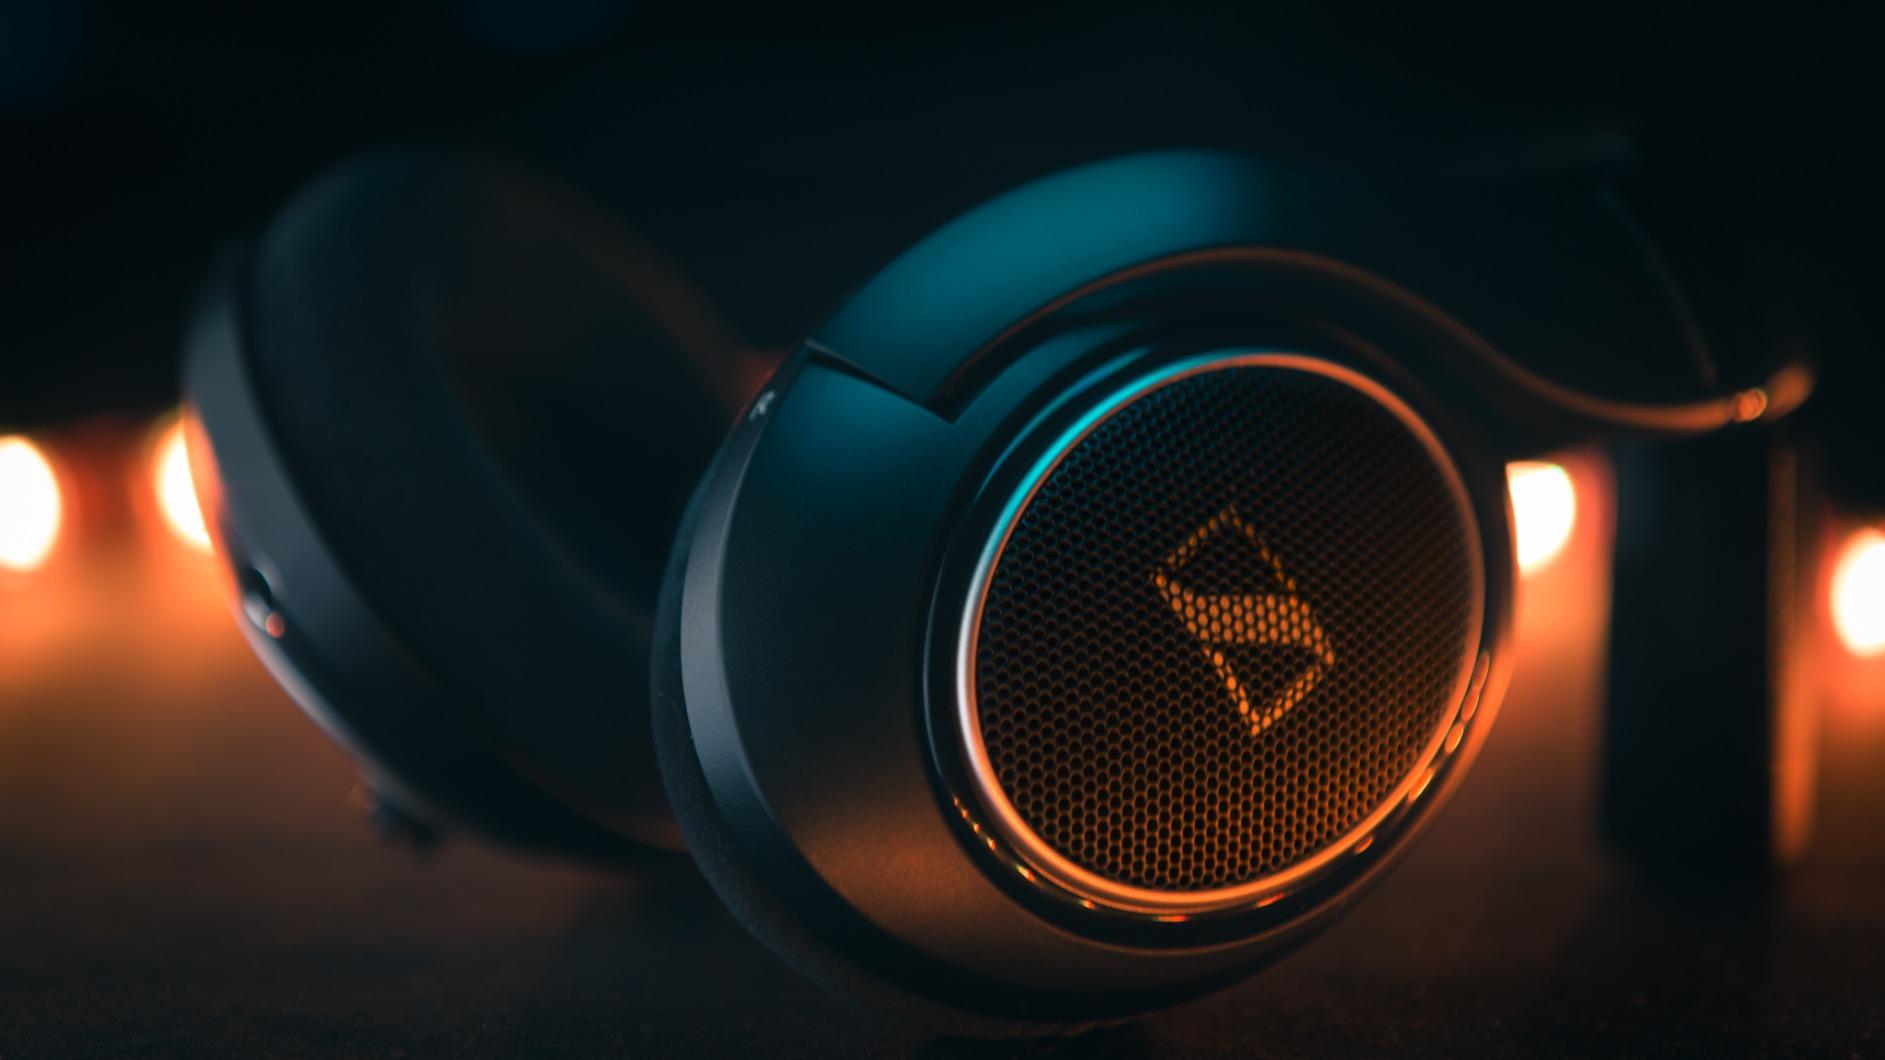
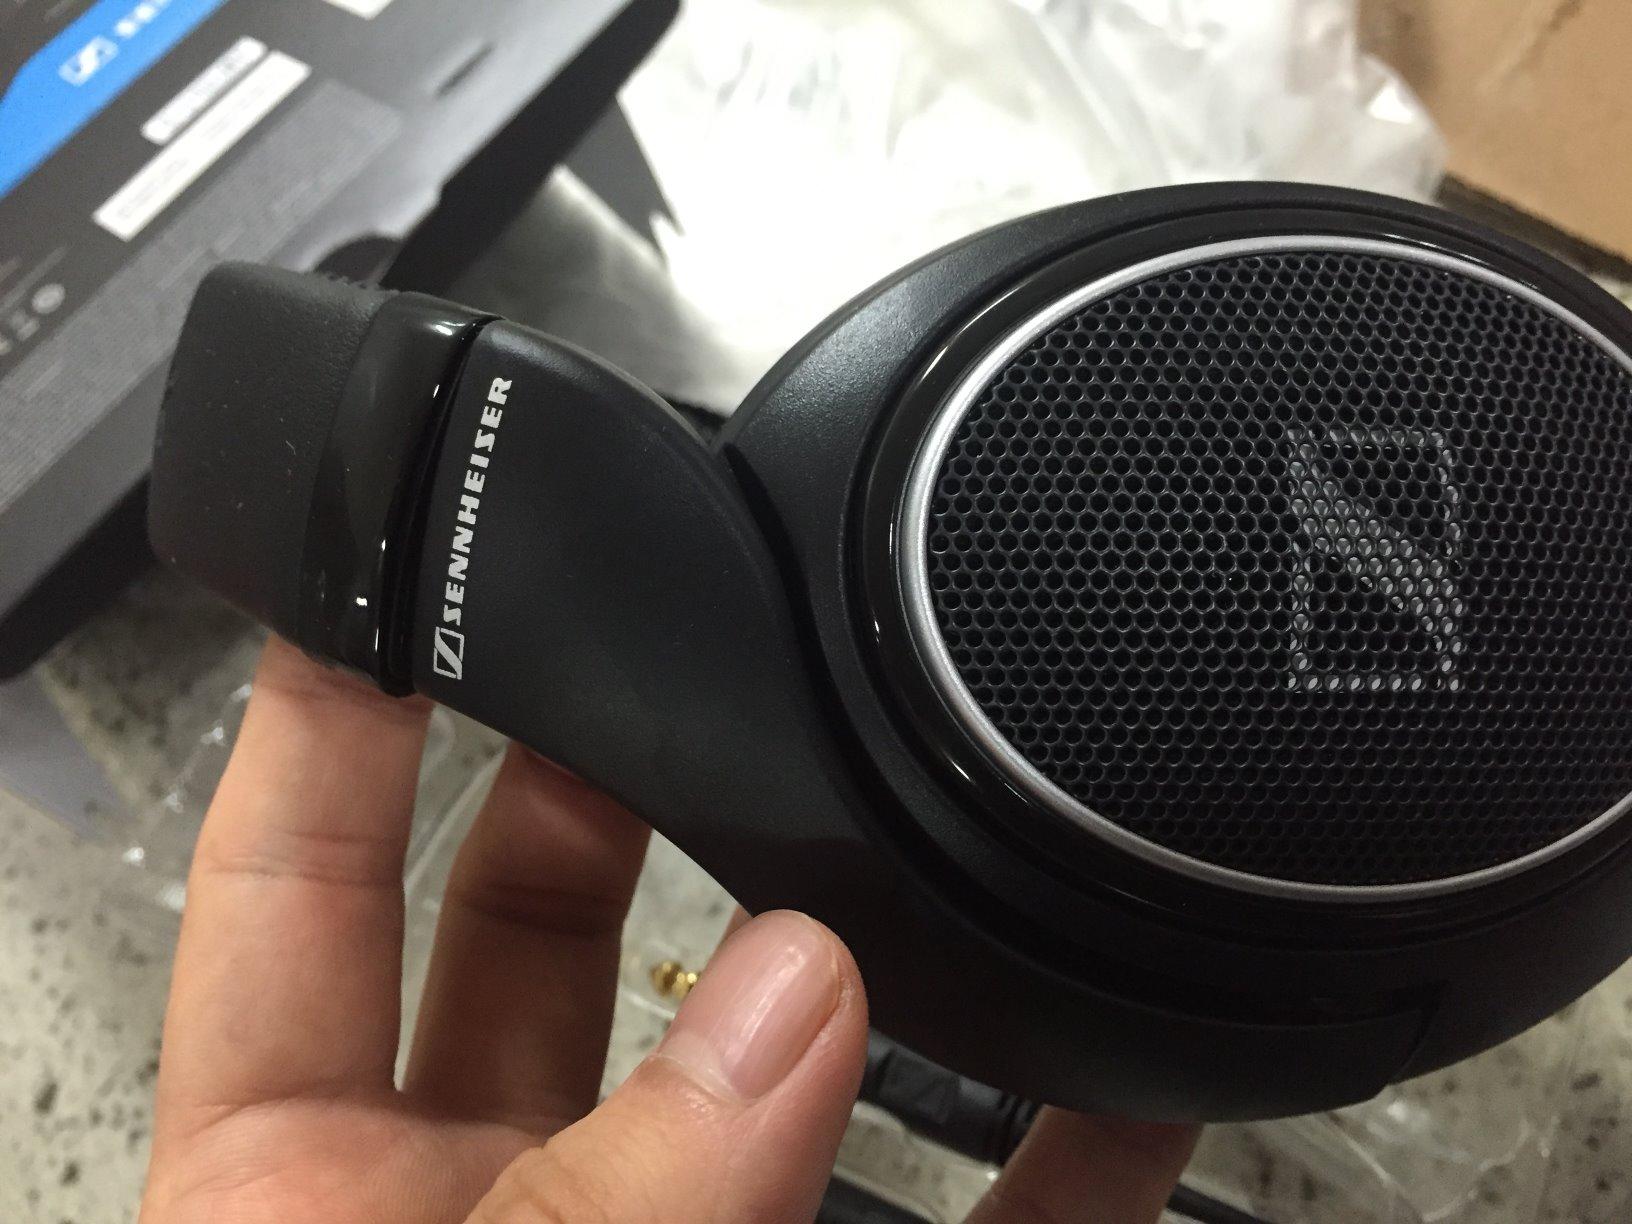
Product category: headphones
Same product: yes